Francis Pretty

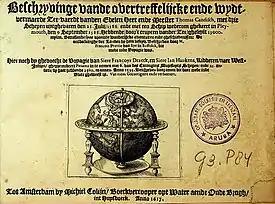
Title page of the 1617 edition of Emanuel van Meteren's publication of Pretty's diaries in Dutch

Francis Pretty was a Suffolk gentleman, diarist, sailor, and man-at-arms, who wrote a detailed account of the circumnavigation of the globe with Thomas Cavendish (1588). Due to the dubious legality of the expedition, accounts were officially suppressed; the earliest unofficial accounts were published in Dutch by Emanuel van Meteren who purchased the diary. Excerpts of the diary were also included in Richard Hakluyt's 1582 and 1589 treatises on British explorations of North America, before he published the Cavendish diary in its entirety in 1600.